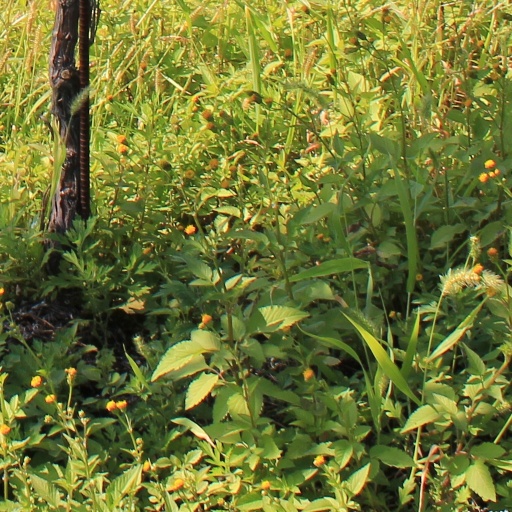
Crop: grape